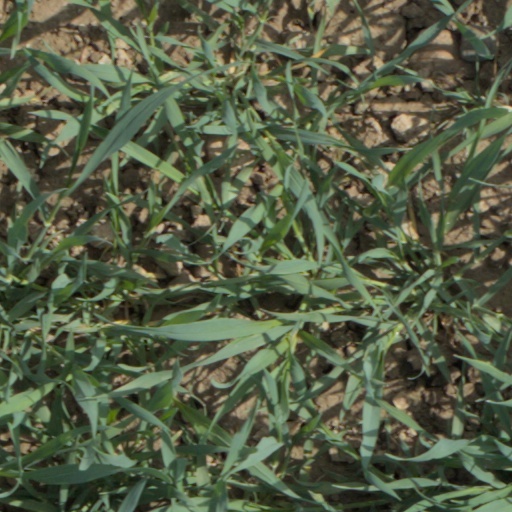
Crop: wheat